First Carlist War

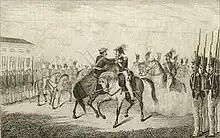
The Embrace of Bergara put an end to the First Carlist War in the Basque Country (1839)

Both sides raised special troops during the war. The Liberal side formed the volunteer Basque units known as the Chapelgorris, while Tomás de Zumalacárregui created the special units known as aduaneros. Zumalacárregui also established the unit known as Guías de Navarra from Liberal troops from La Mancha, Valencia, Andalusia and other places who had been taken prisoner at the Battle of Alsasua (1834). After this battle, they had been faced with the choice of joining the Carlist troops or being executed.